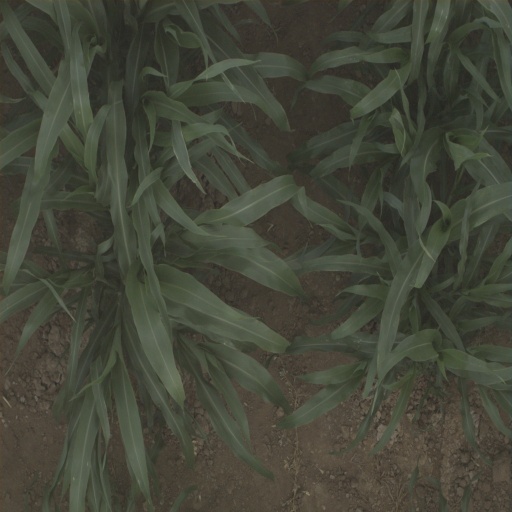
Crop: sorghum